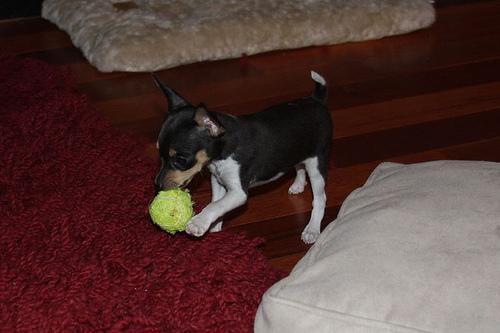
toy_terrier